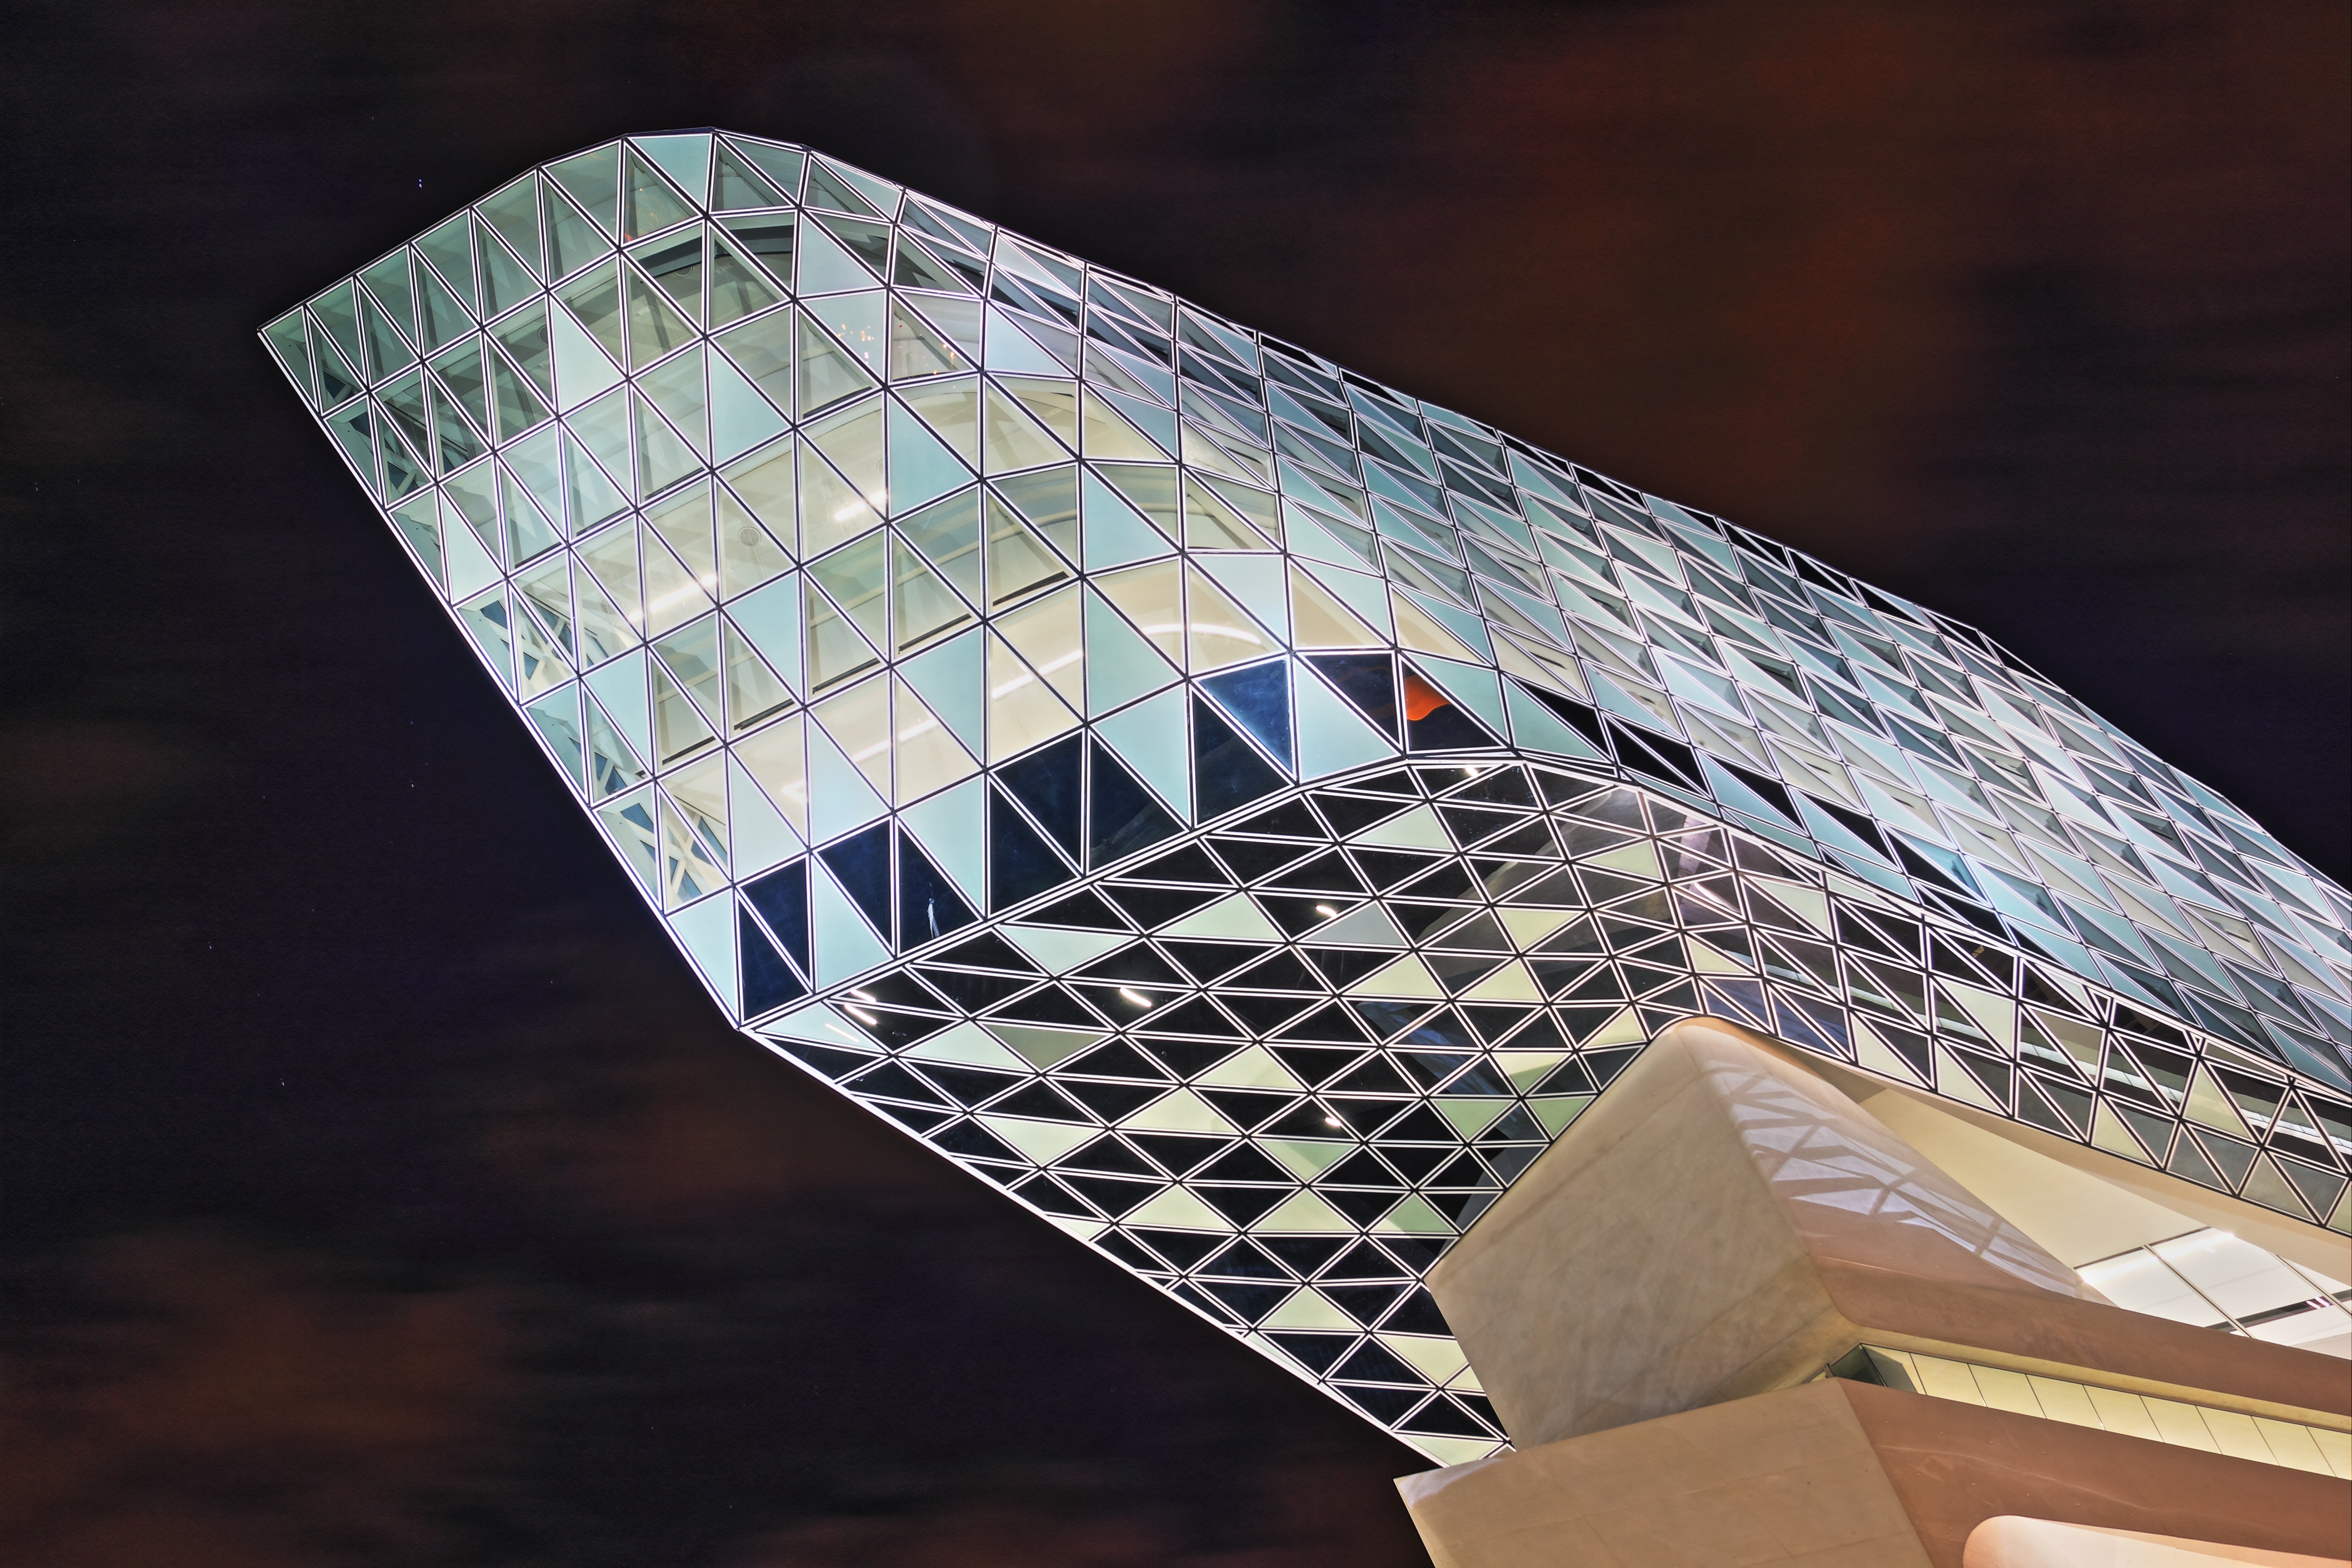
wing, light, architecture, glass, building, skyscraper, ceiling, reflection, office, landmark, harbor, port, lighting, modern, looking up, belgium, hdr, design, classic, shape, antwerp, havenhuis, antwerpen, port house, flanders